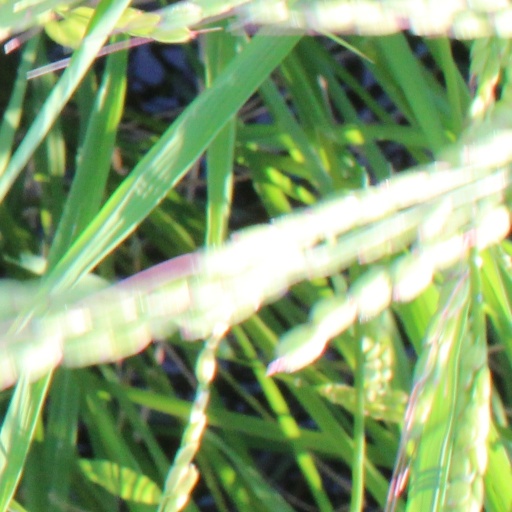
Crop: rice